Jackie Vautour

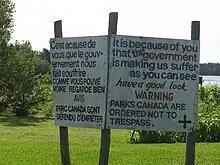
Sign marking the property claimed by Jackie Vautour at Kouchibouguac National Park, 2010

John L. Vautour (1928 – February 7, 2021 ) was a Canadian fisherman, born in Claire-Fontaine, New Brunswick, best known for his fight against the expropriation of 250 families in the early 1970s to create Kouchibouguac National Park on land formerly occupied by eight villages.